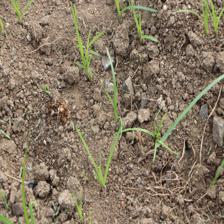
Label: Grass